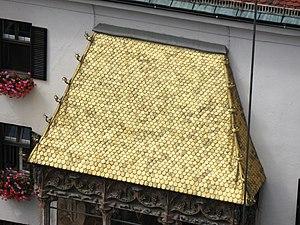
Le Petit toit d'or est un balcon de style gothique symbole de la ville d'Innsbruck, capitale du Tyrol autrichien.